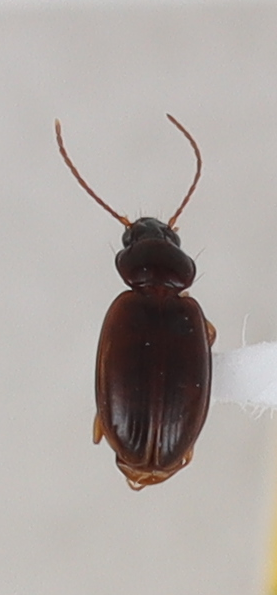
Scientific name: Trechus obtusus
Plot: 14
Trap: S
Collected: 20210518